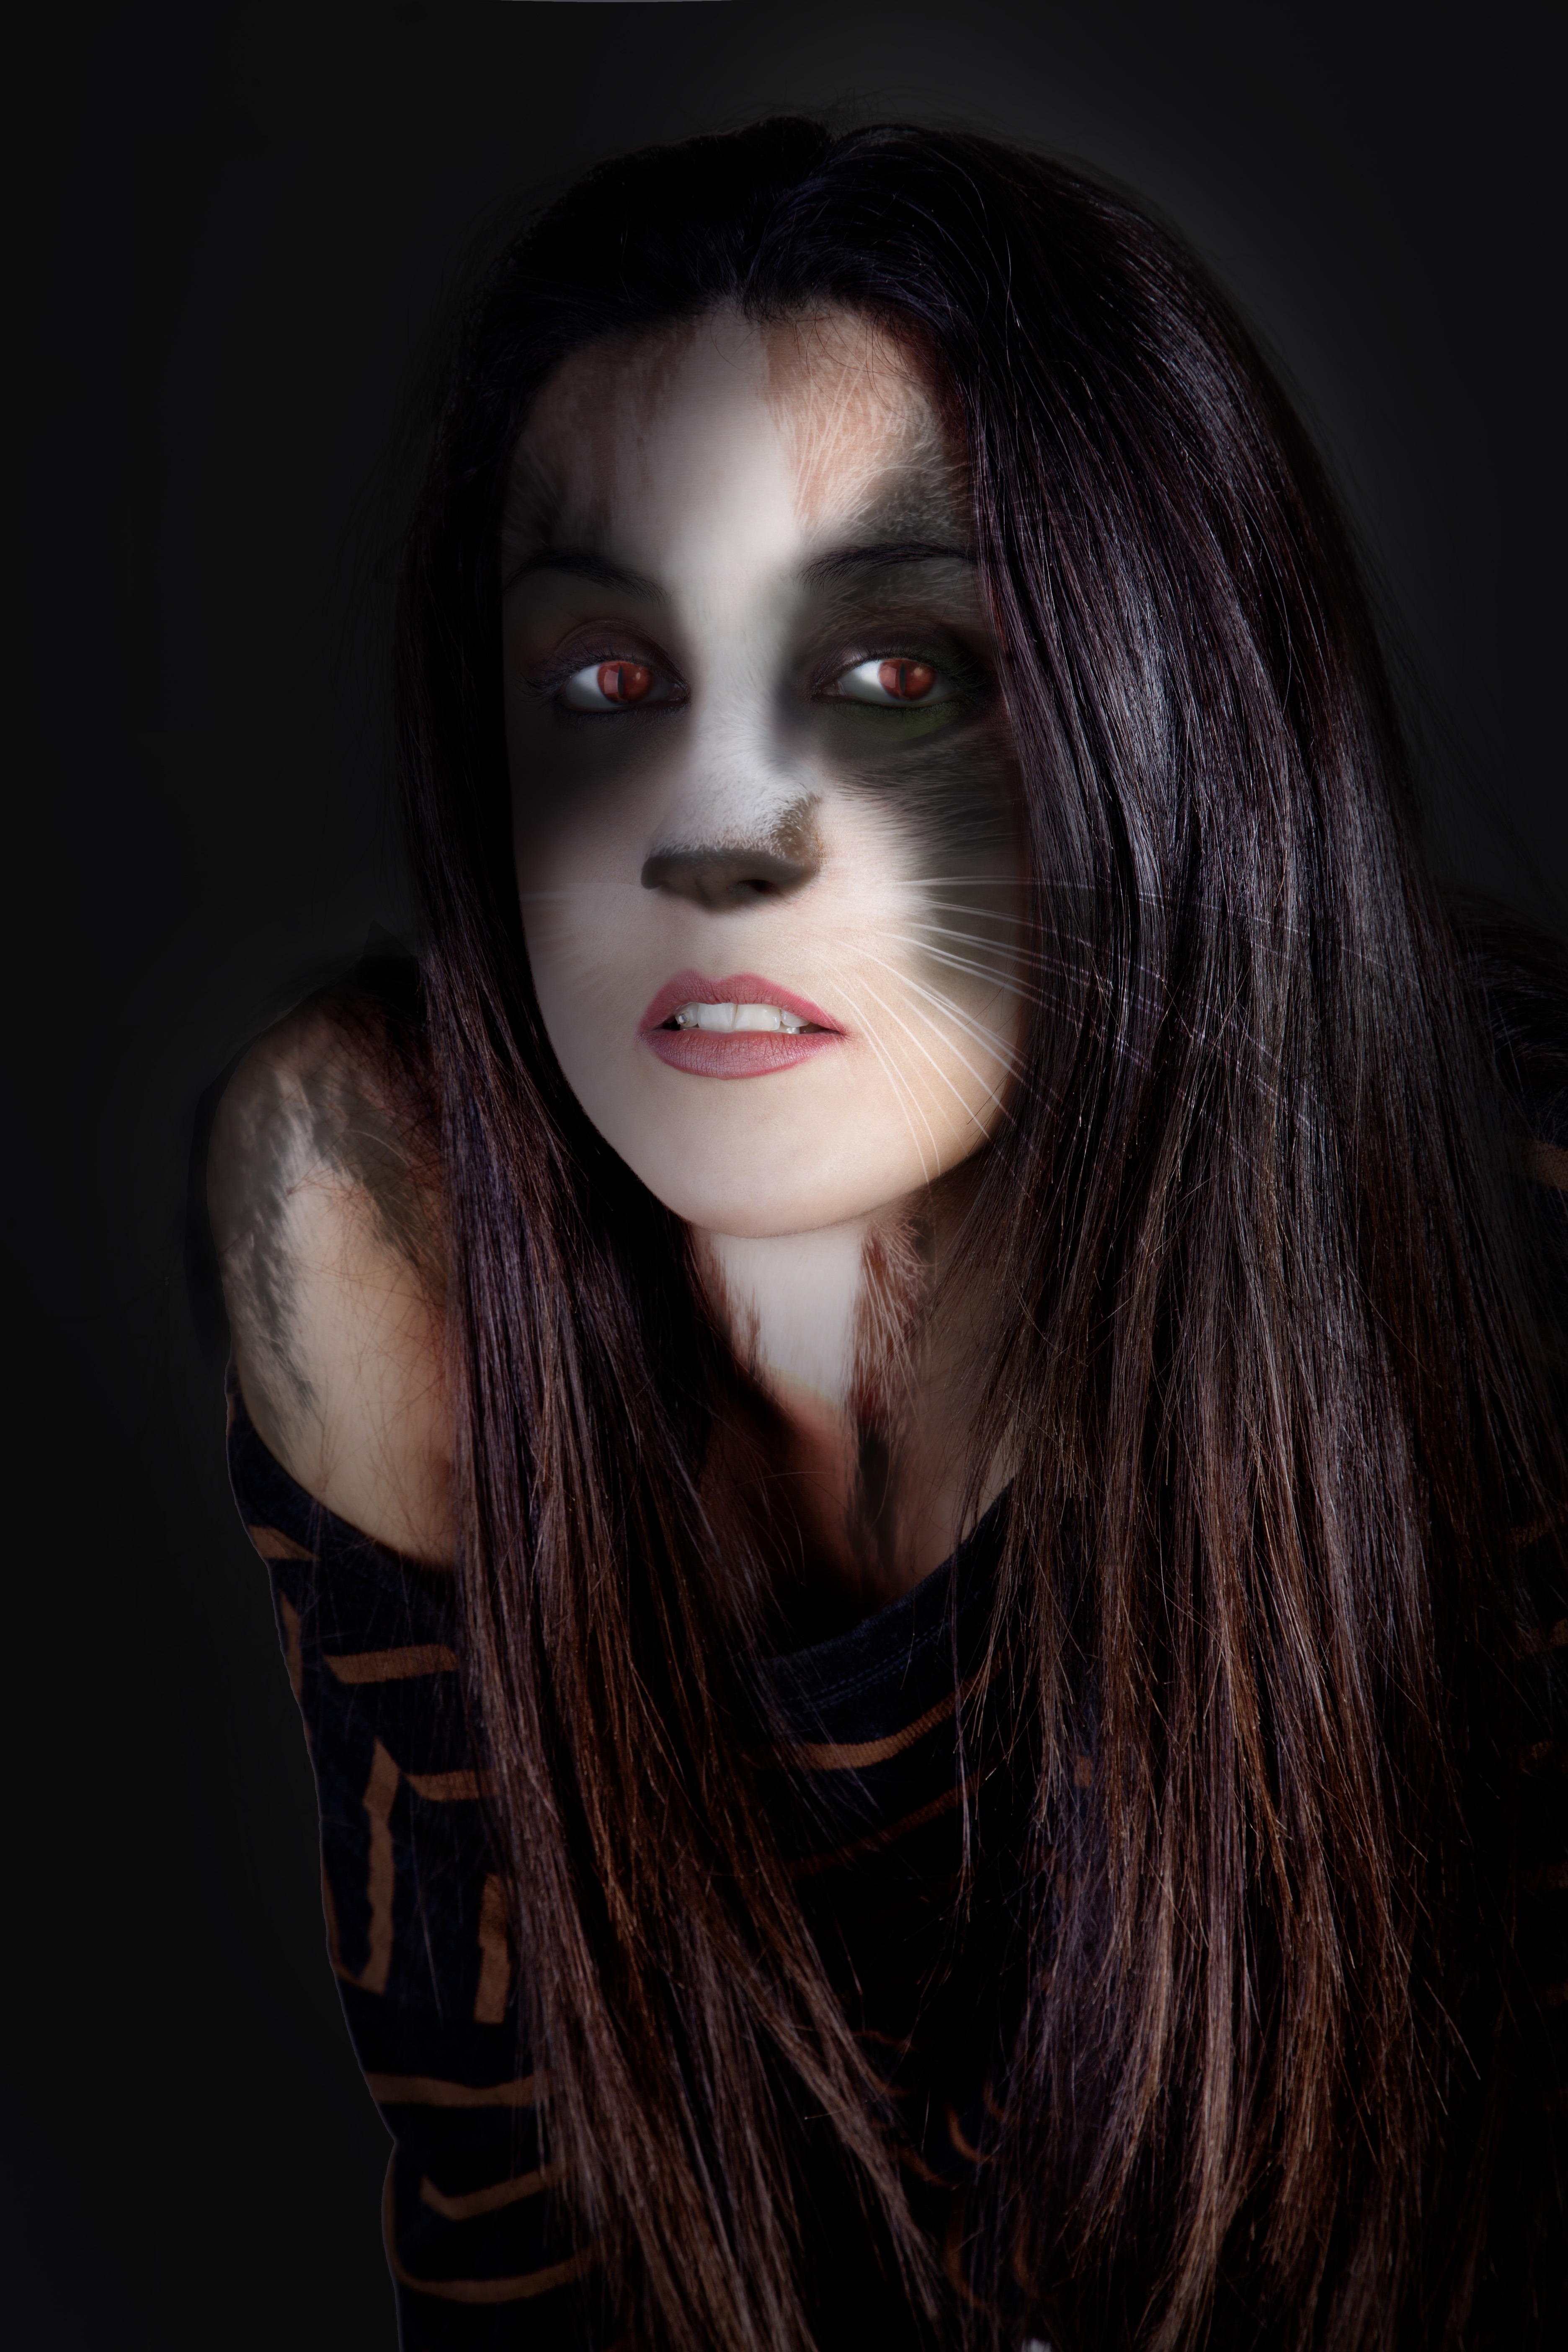
girl, woman, hair, photography, female, portrait, model, red, darkness, fashion, black, lady, hairstyle, long hair, black hair, face, mask, eye, head, skin, beauty, organ, photo shoot, souped up, brown hair, gatta, portrait photography, goth subculture, blatant, she painted, the soul